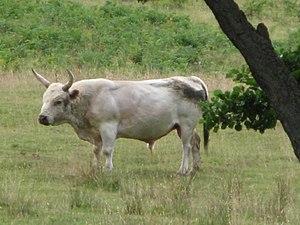
Les taureaux blancs de Chillingham sont une population et une race bovine qui vit à l'état sauvage à l'abri d'un enclos d'environ 140 hectares depuis 700 ans dans le parc de Chillingham au Northumberland en Angleterre. Ils n'auraient pas subi de croisement avec d'autres bovidés depuis plusieurs siècles.